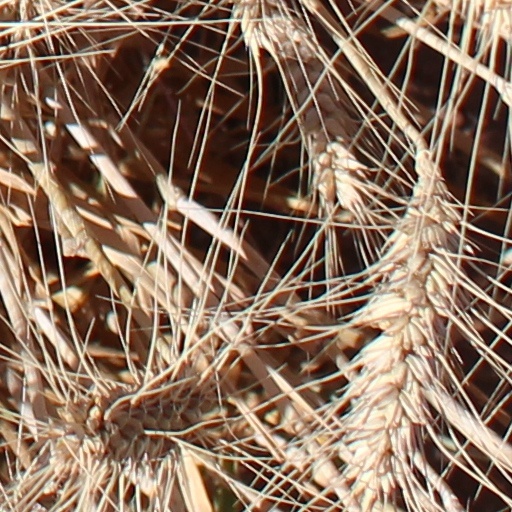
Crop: wheat